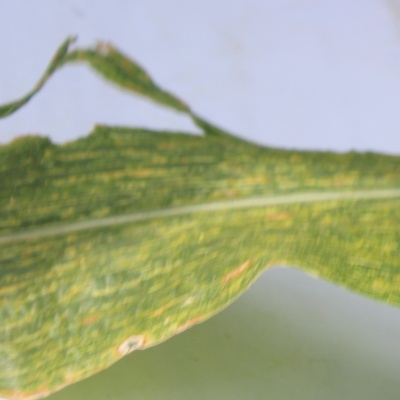
Crop: Maize
Condition: streak virus